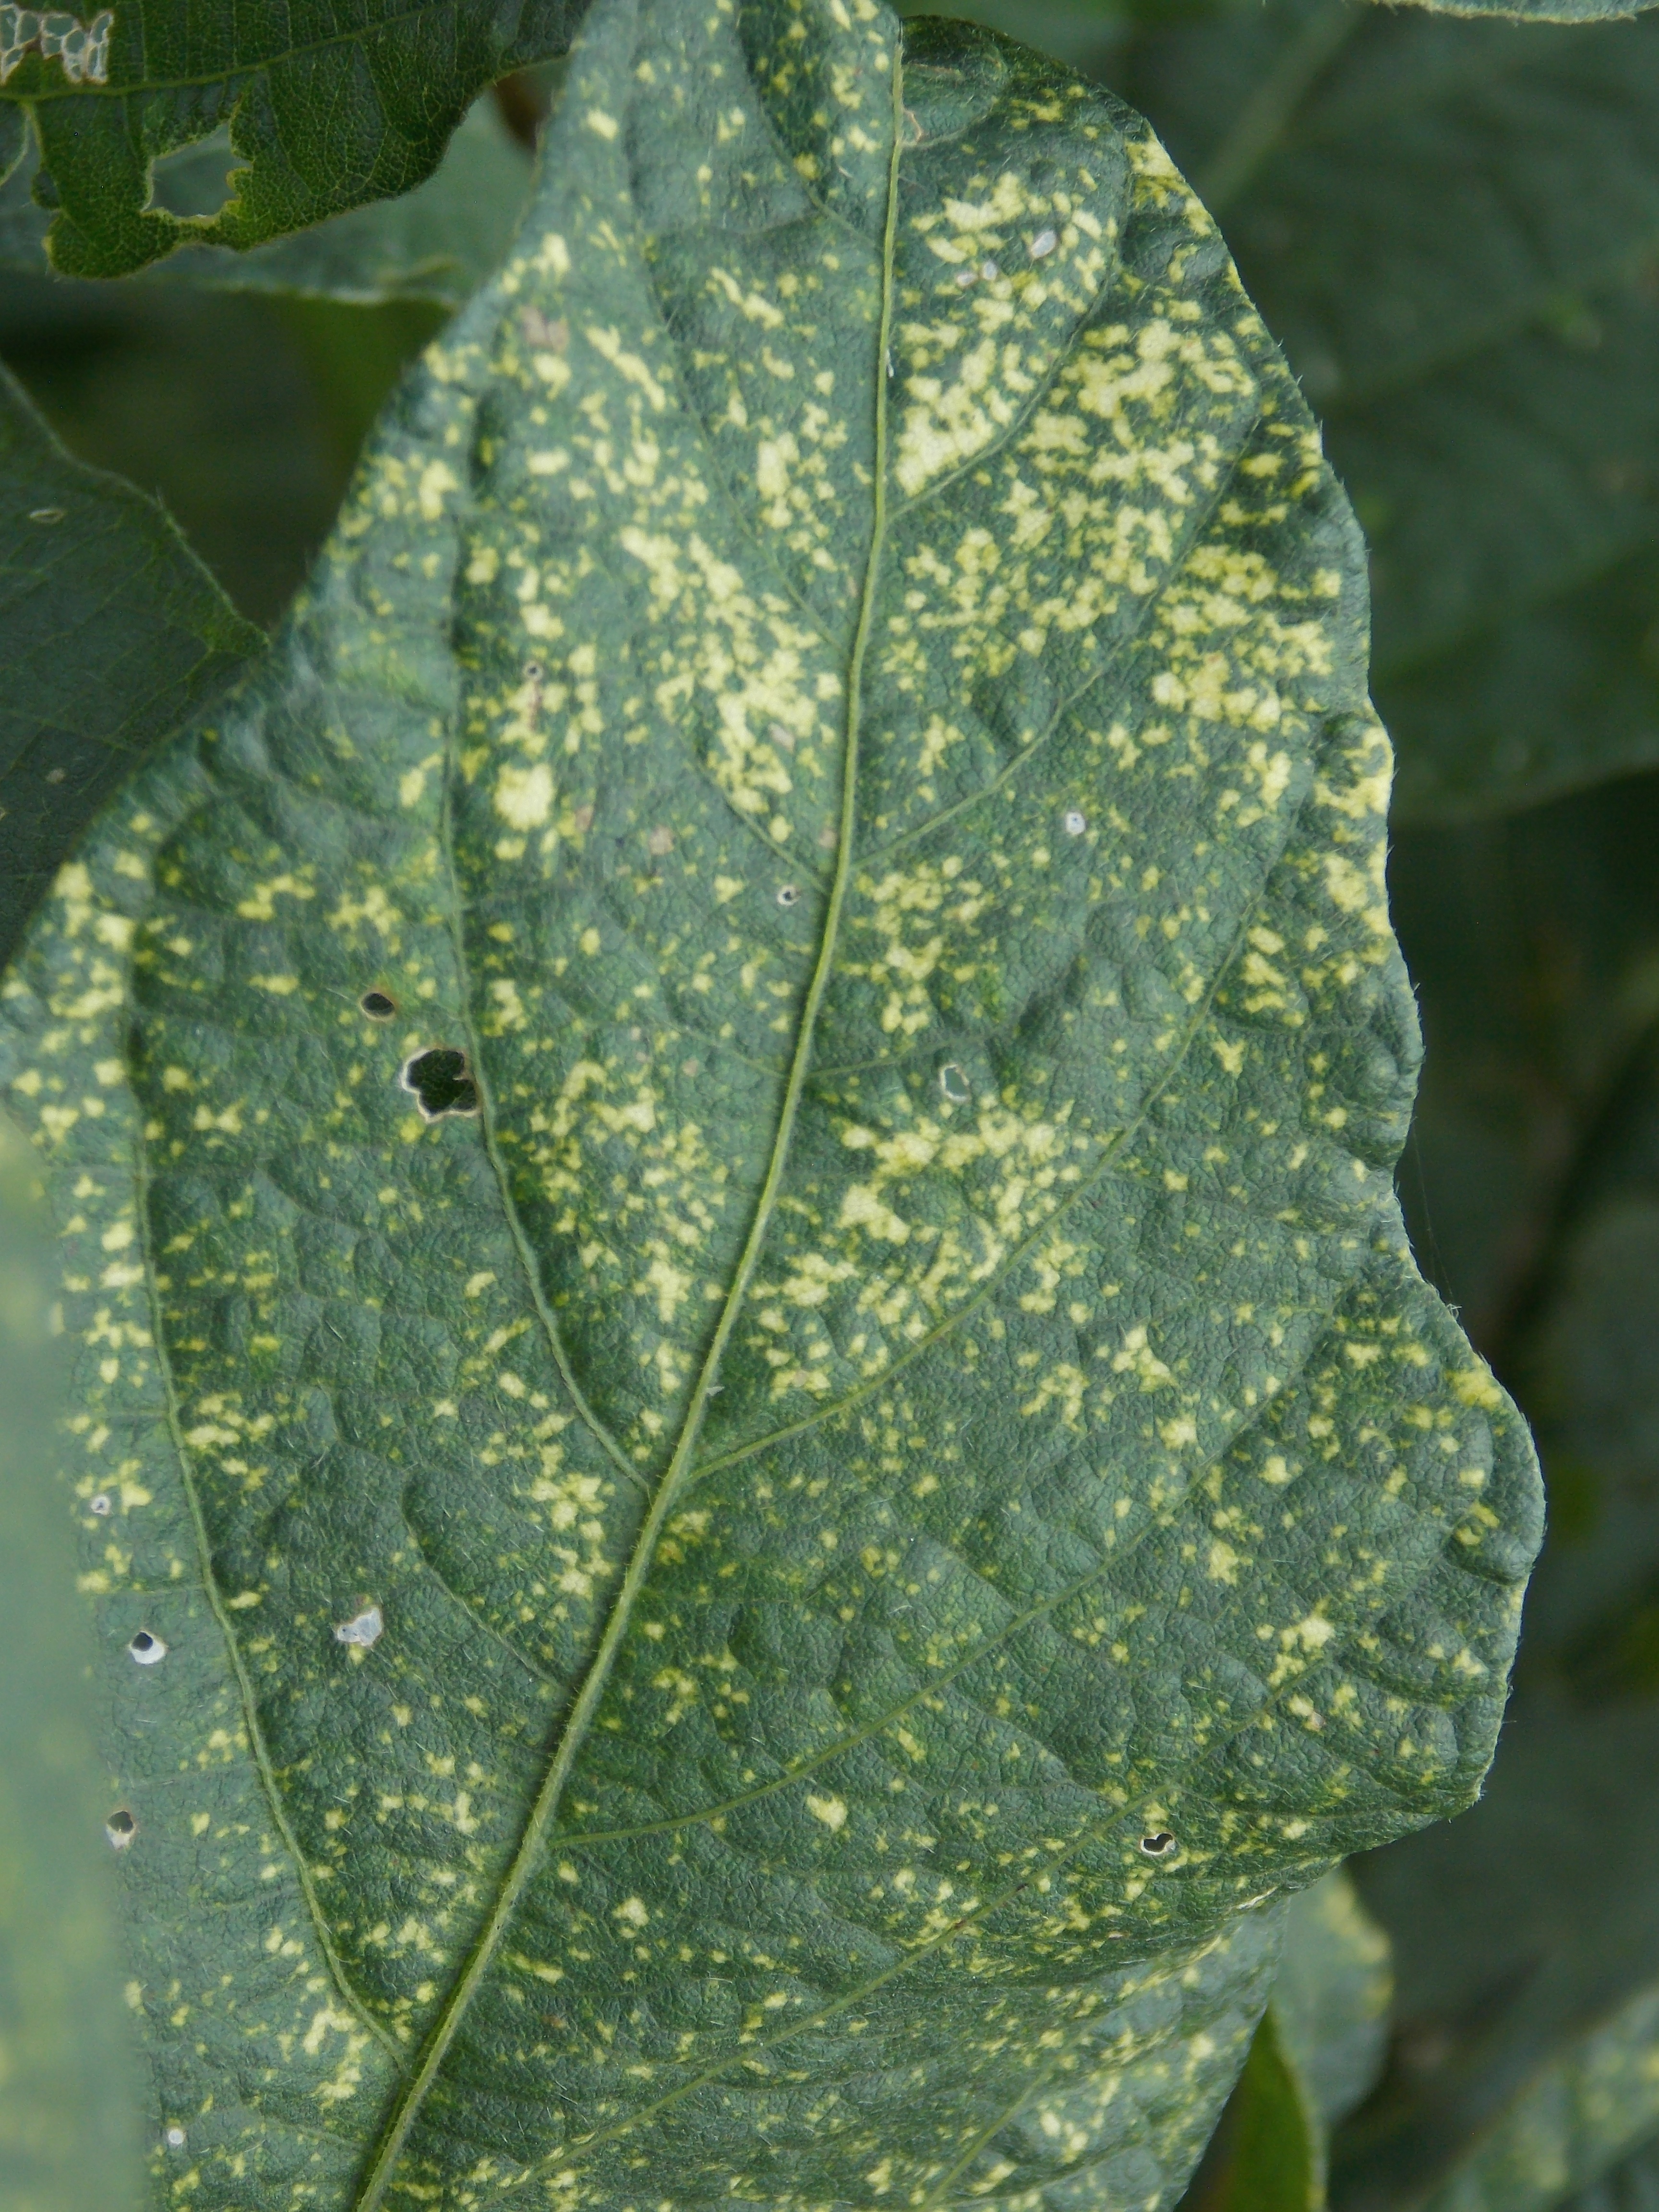
Label: Disease